Argirópolis

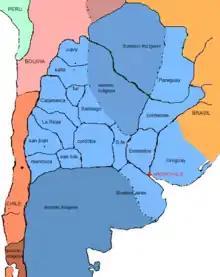
Map of the resulting confederation in lighter blue with Argirópolis in red.

Sarmiento proposes Martin Garcia Island, at the junction of the Parana and Uruguay River, as the site for Argirópolis, which in turn would ultimately be a point of unity between the interior provinces of Argentina and the Estado Oriental (i.e.: Uruguay).